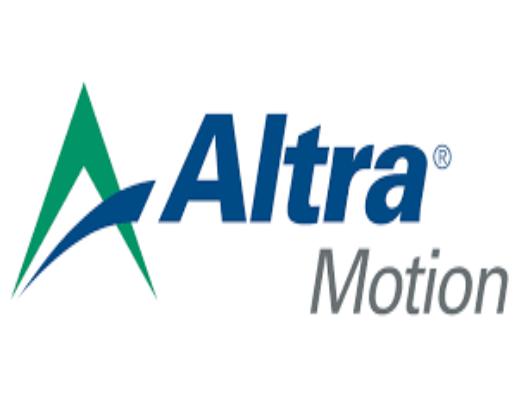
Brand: Altra
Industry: Clothes